People's Movement of Serbia

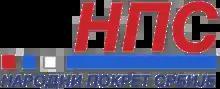
Logo of the first iteration of the People's Movement of Serbia (2015–2017)

Miroslav Aleksić became mayor of Trstenik in 2012 as a member of the United Regions of Serbia ("Ujedinjeni regioni Srbije", URS). The URS largely became dormant after the 2014 Serbian parliamentary election, and Aleksić left the party later in the year and became acting leader of a breakaway group initially called the People's Party of Serbia ("Narodna stranka Srbije", NSS). The group was formally constituted as the People's Movement of Serbia in January 2015, and Aleksić was chosen as its leader in February.